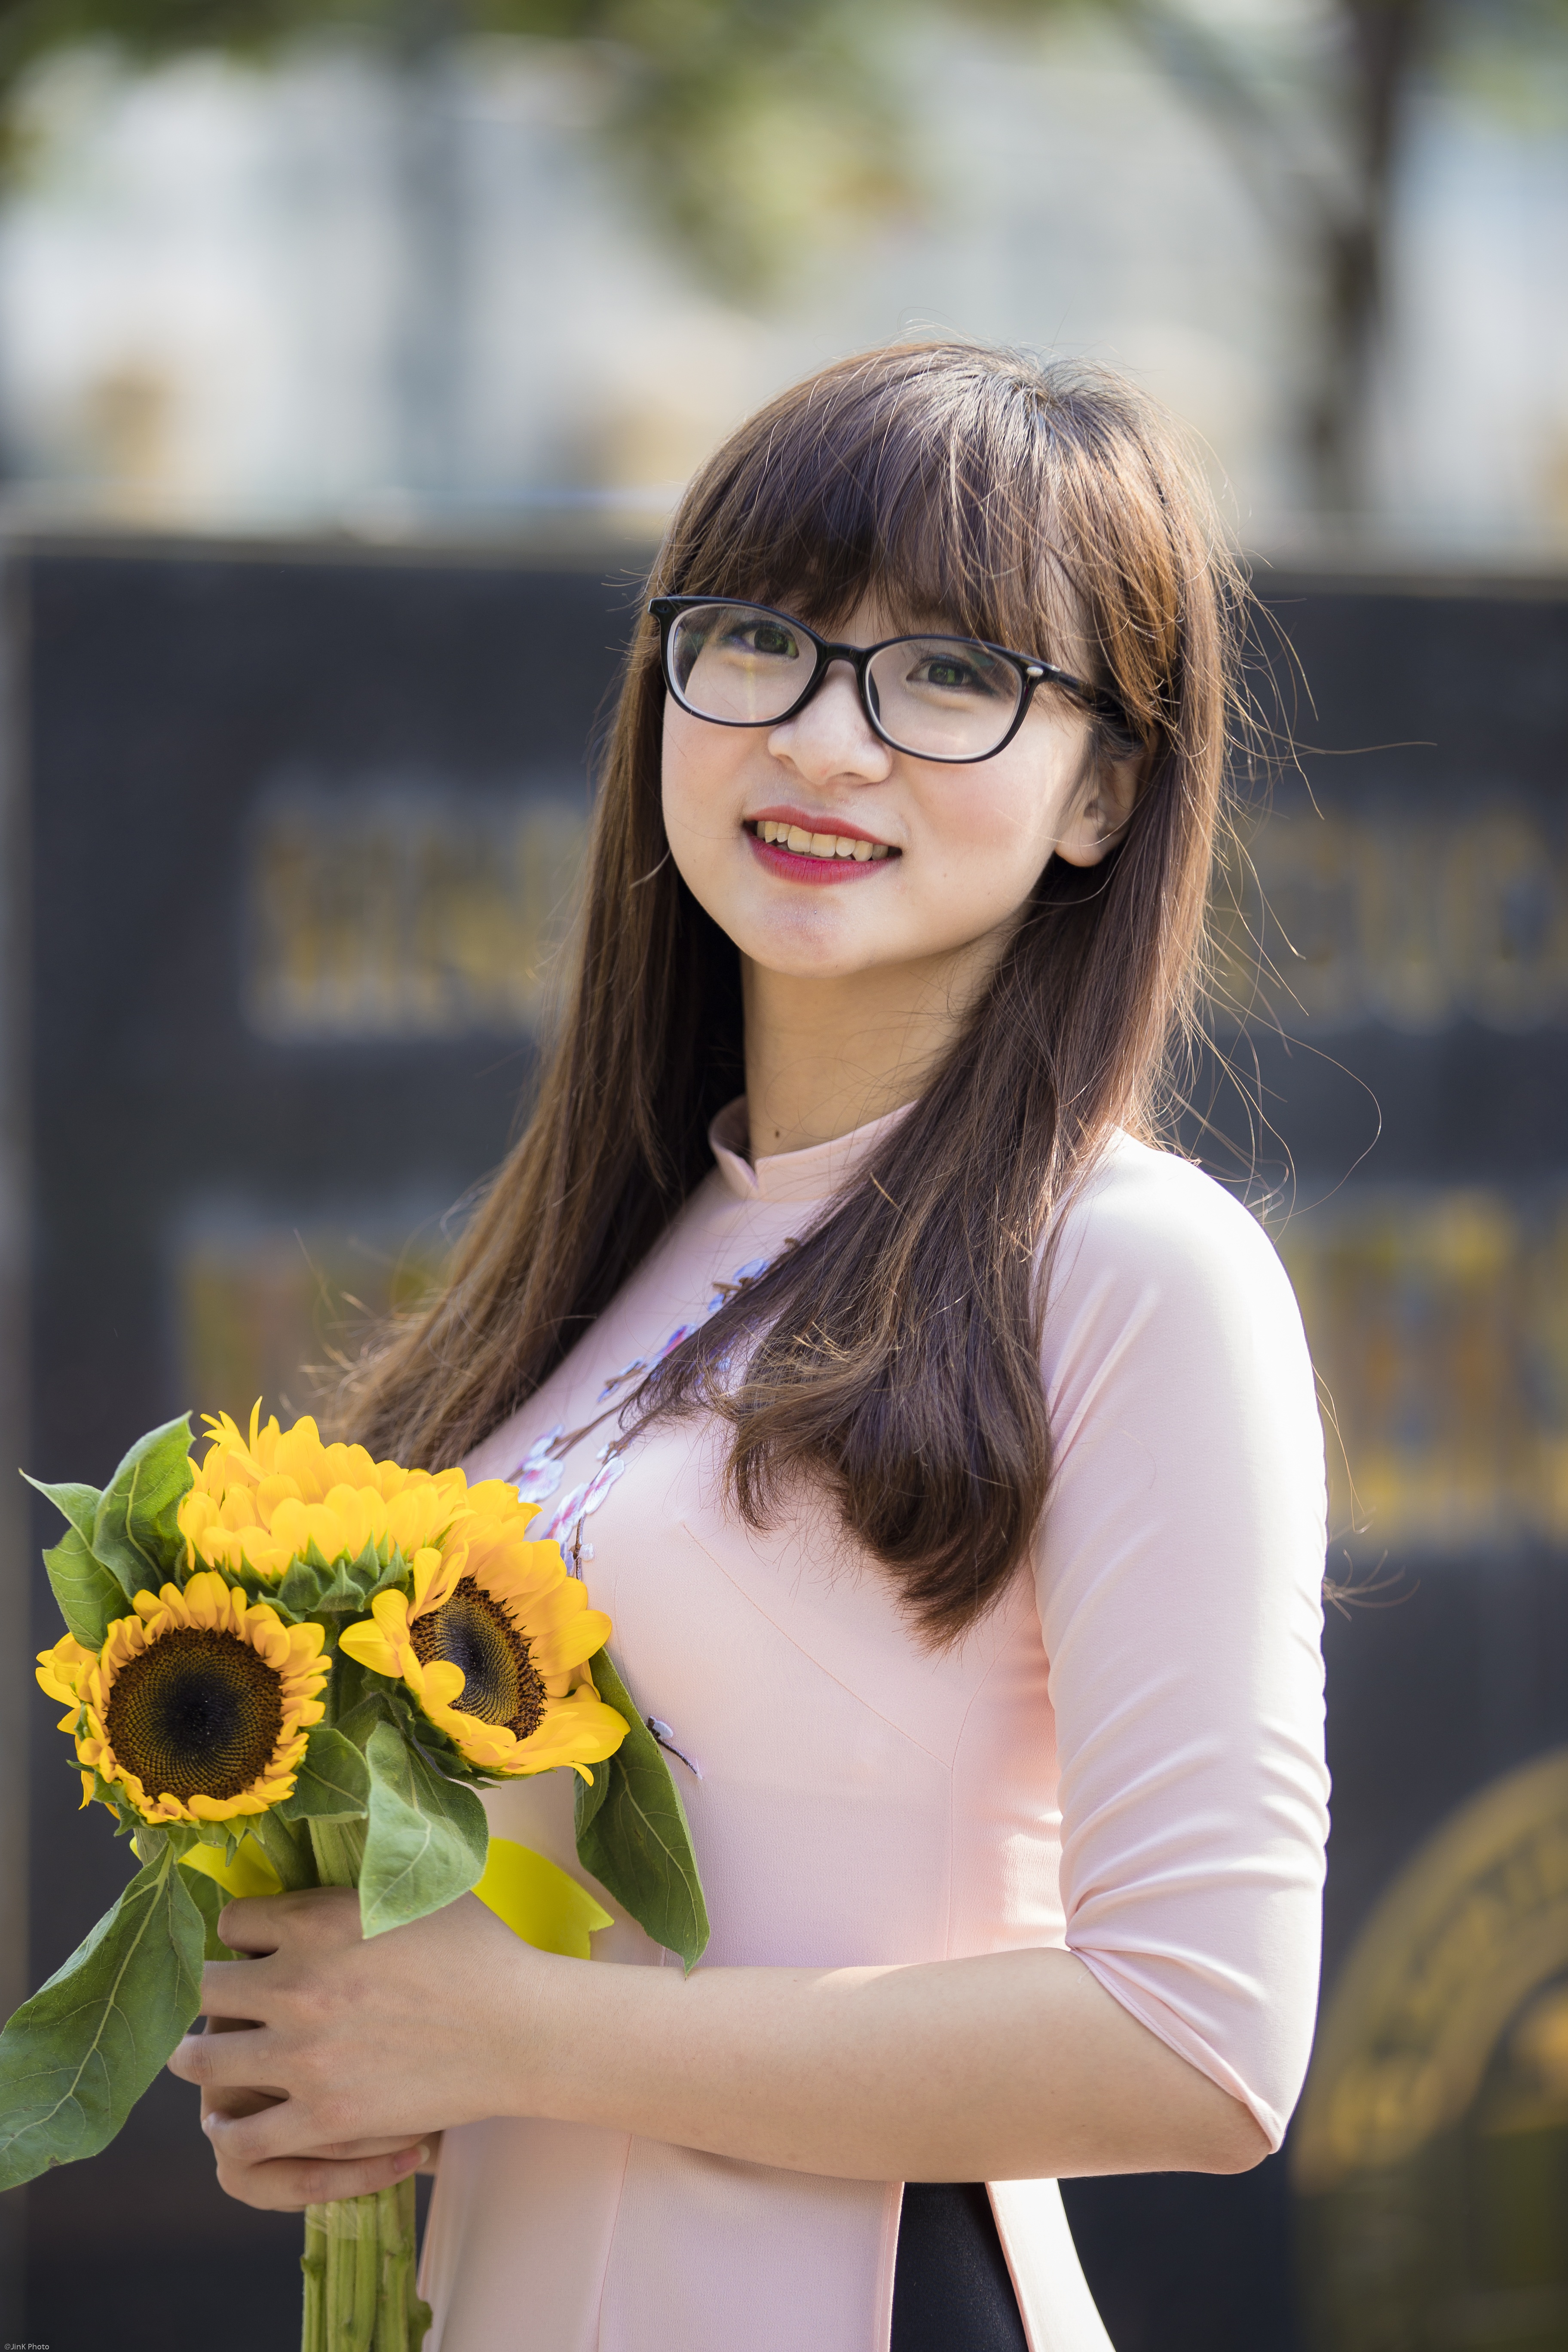
plant, girl, flower, spring, yellow, lady, hairstyle, smiling, smile, long hair, lovely, sunglasses, glasses, hot, eyewear, beauty, floristry, brown eyes, nice picture, red lips, white skin, brown hair, bangs, floral design, hair coloring, vision care, flower arranging, health beauty